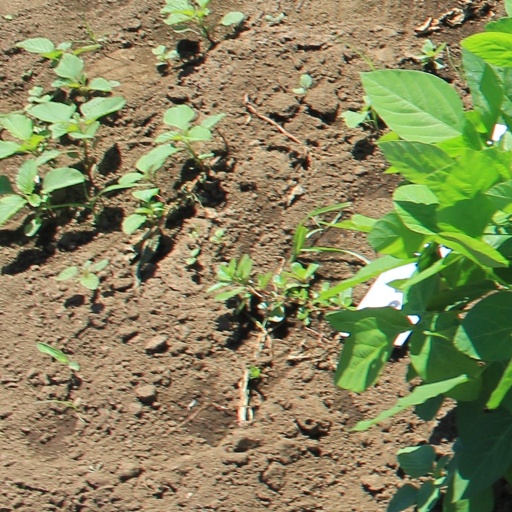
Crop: soybean